Protaetia cuprea

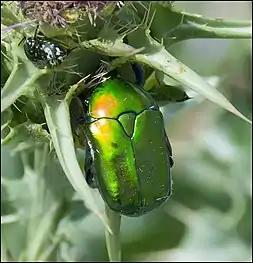
Copper chafer in Israel

Protaetia cuprea, also known as the copper chafer, is a species of chafer in the family Scarabaeidae. This species is also known as the rose chafer and has a wide geographic distribution, extending from Canary Islands, Portugal, and Spain to the west towards Vladivostok in the Russian Far East, Mongolia, and North China. This species forages for pollen from flowers and fruits, such as apples, from trees. However, since fruit is scarce in the spring and winter, they only transition from a diet of pollen to a diet of fruits in the summer. Since pollen is richer in proteins and lipids than carbohydrates, while fruit is richer in carbohydrates, they are able to travel longer when on a fruit diet; this is due to their increased aerobic performance when fueled by high-carbohydrate content.